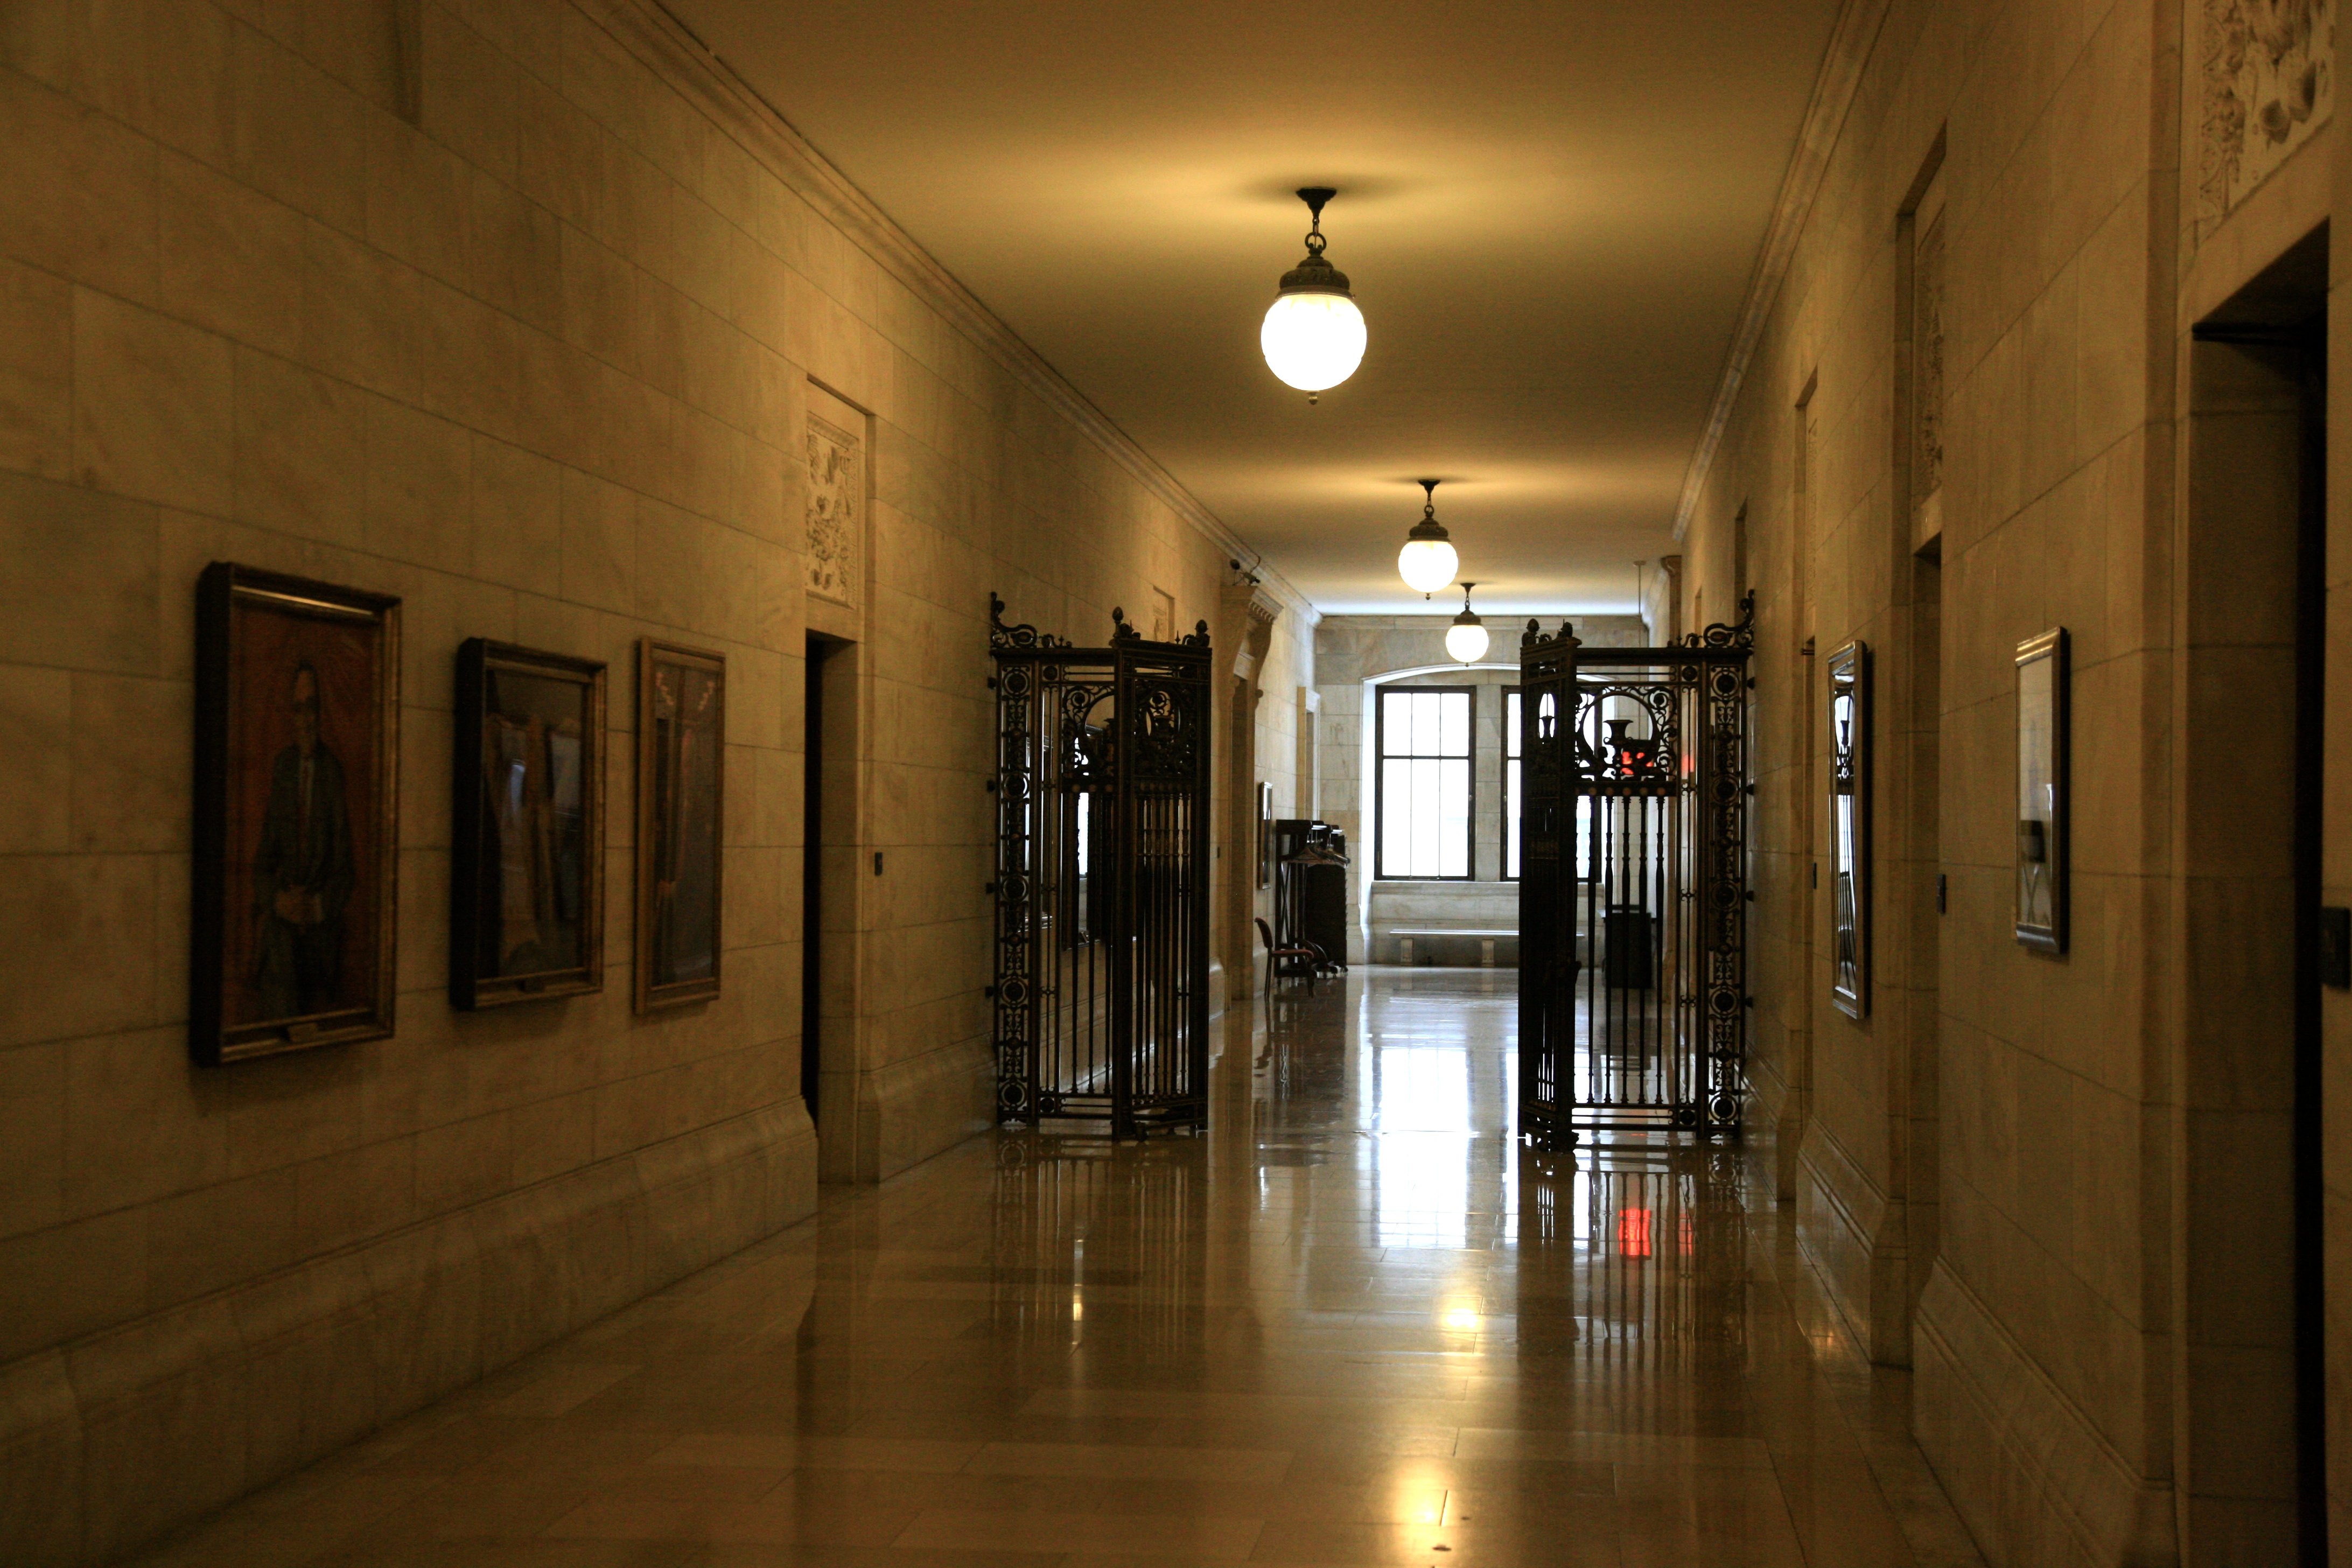
wood, floor, building, nyc, hall, lighting, interior design, newyork, library, newyorkcity, ny, tourist attraction, estate, bibliothque, midtownmanhattan, fifthavenue, nypl, newyorkpubliclibrary, mainbranch, art gallery